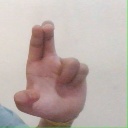
अक्षर: आ